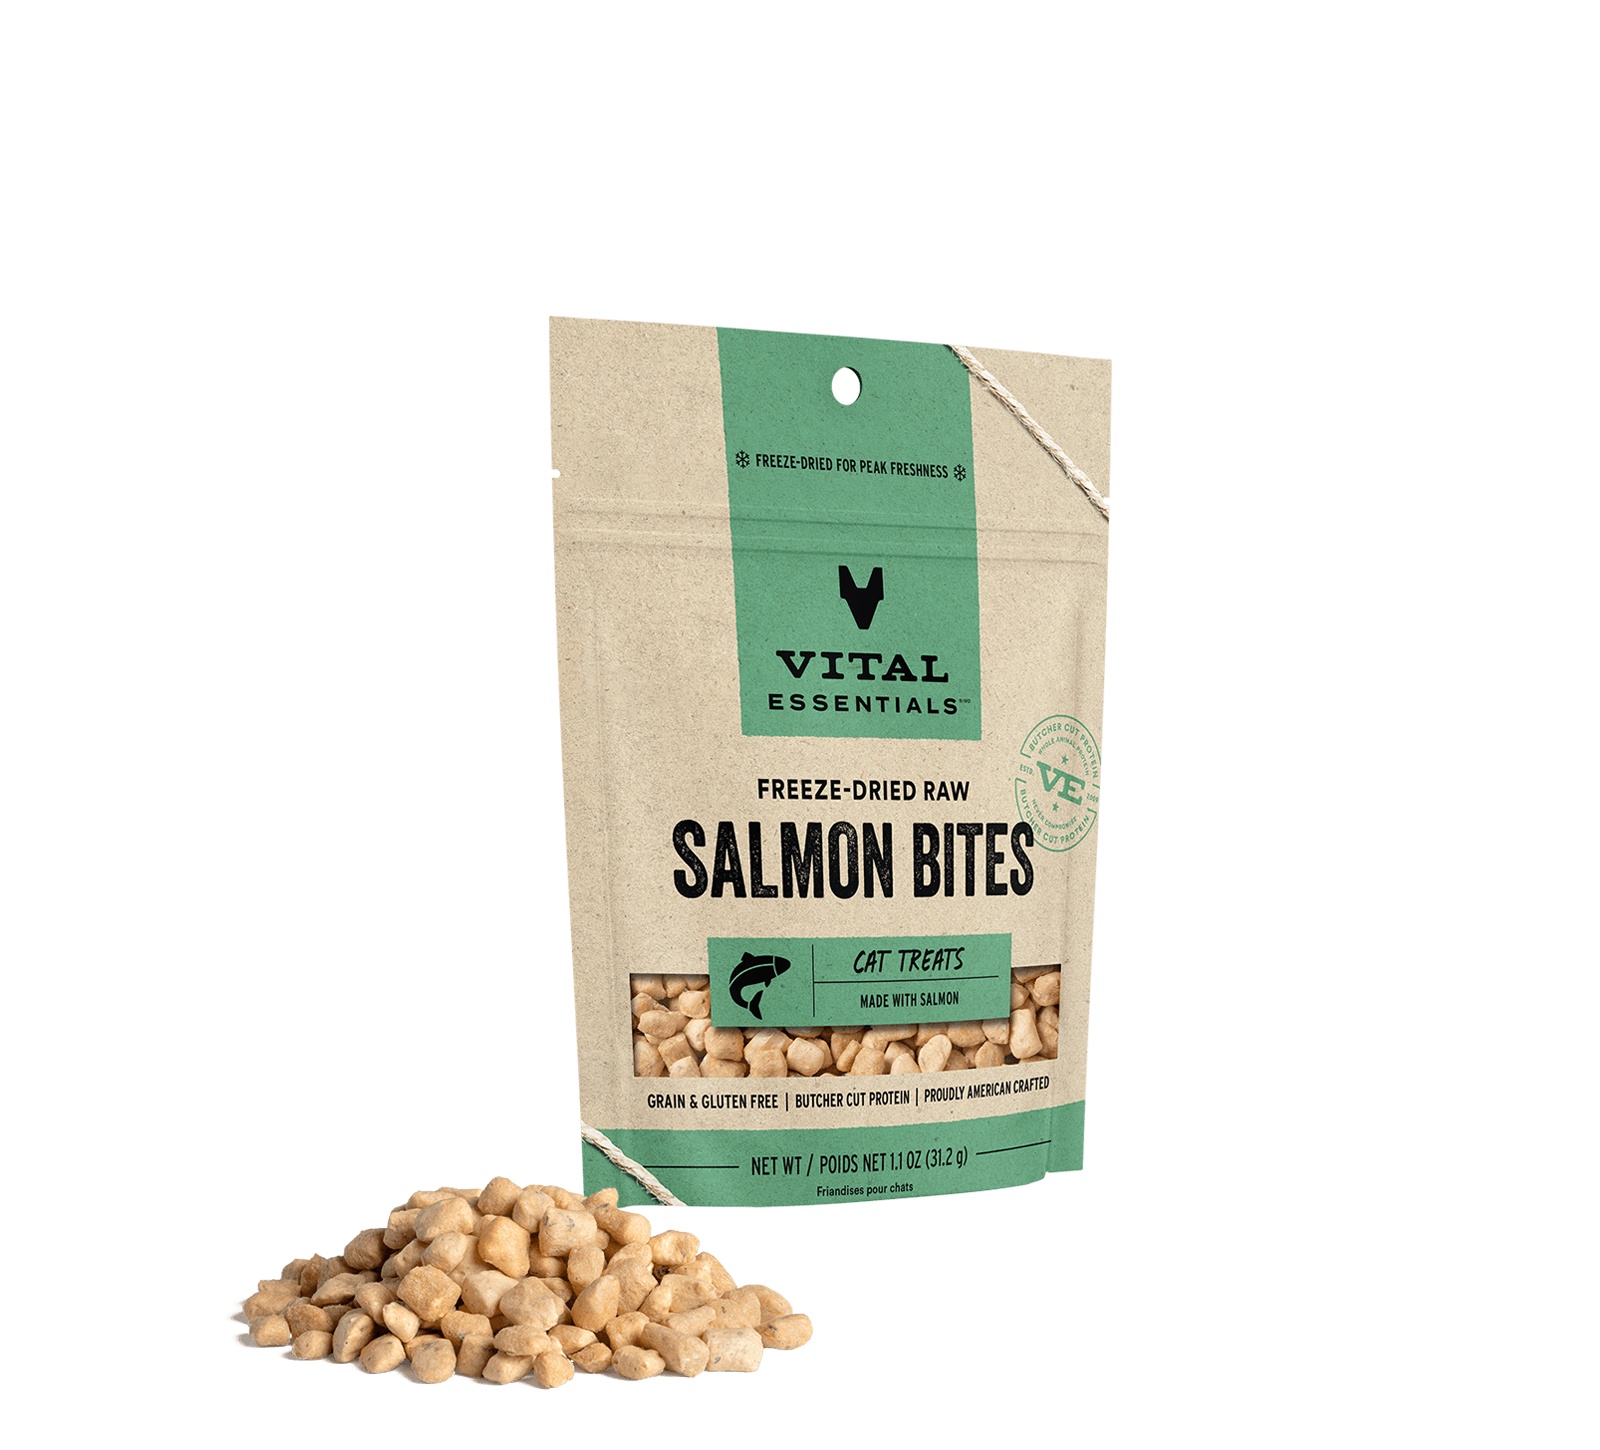
Vital Essentials Vital Cat Freeze Dried Grain Free Wild Alaskan Salmon Cat Treats
Freeze-Dried Vital Cat Treats are packed with vital nutrients, made with fresh, whole, single-sourced USDA animal protein to provide delicious, essential nutrition that cats instinctively crave. Our exclusive VE freeze-drying process retains all the active nutritional elements in the meat without cooking or over-processing. We do not add hormones, antibiotics, preservatives, or anything artificial. Grain Free, Gluten Free, Guilt Free. Purely raw, Instinctively healthy rewards that cats love! Key Features & Benefits • USA sourced, made, and packaged • Grain Free, Gluten Free, Guilt Free • Supports the ALPHA Prey–model diet • Packed with essential nutrients that cats instinctively crave • Promotes digestive health, oral health, and optimum weight • Promotes thick glossy coats, firm muscles, and strong bones • No added hormones, antibiotics, fillers, or flavorings • No artificial preservatives, colors, or synthetic vitamins/minerals Ingredients Salmon Guaranteed Analysis Nutrient Guaranteed Units Crude Protein 42% min Crude Fat 15% min Crude Fiber 3% max Moisture 8% max
Brand: Vital Essentials
Category: Animals & Pet Supplies > Pet Supplies > Cat Supplies > Cat Treats